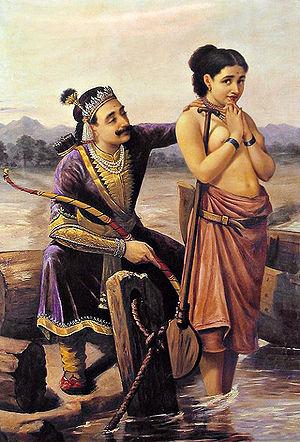
Le Mahabharata est une épopée sanskrite de la mythologie hindoue comportant, selon le décompte de Vyâsa, 81 936 strophes réparties en dix-huit livres. Il est considéré comme le plus grand poème jamais composé.